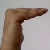
The image shows a hand gesture representing a space in Indian Sign Language.